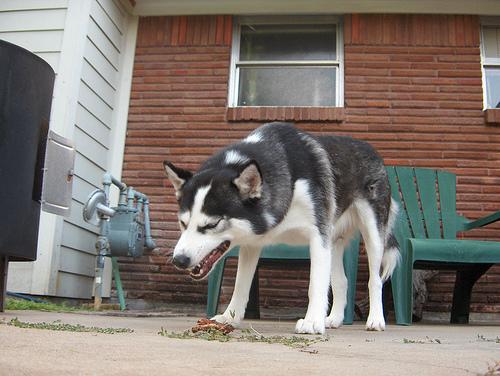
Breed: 1160-n000003-Siberian_husky